Coastal Athletic Association

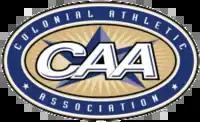
Logo used until 2013

The CAA has expanded in recent years, following the exits of longtime members such as the United States Naval Academy, the University of Richmond, East Carolina University, and American University. In 2001, the six-member conference added four additional universities: Towson University, Drexel University, Hofstra University, and the University of Delaware. Four years later the league expanded again when Georgia State University and Northeastern University joined, further enlarging the conference footprint. Virginia Commonwealth University (VCU) left for the Atlantic 10 Conference in July 2012. More changes came in 2013: Old Dominion University left for Conference USA, Georgia State joined the Sun Belt Conference, and the College of Charleston joined the CAA from the Southern Conference.